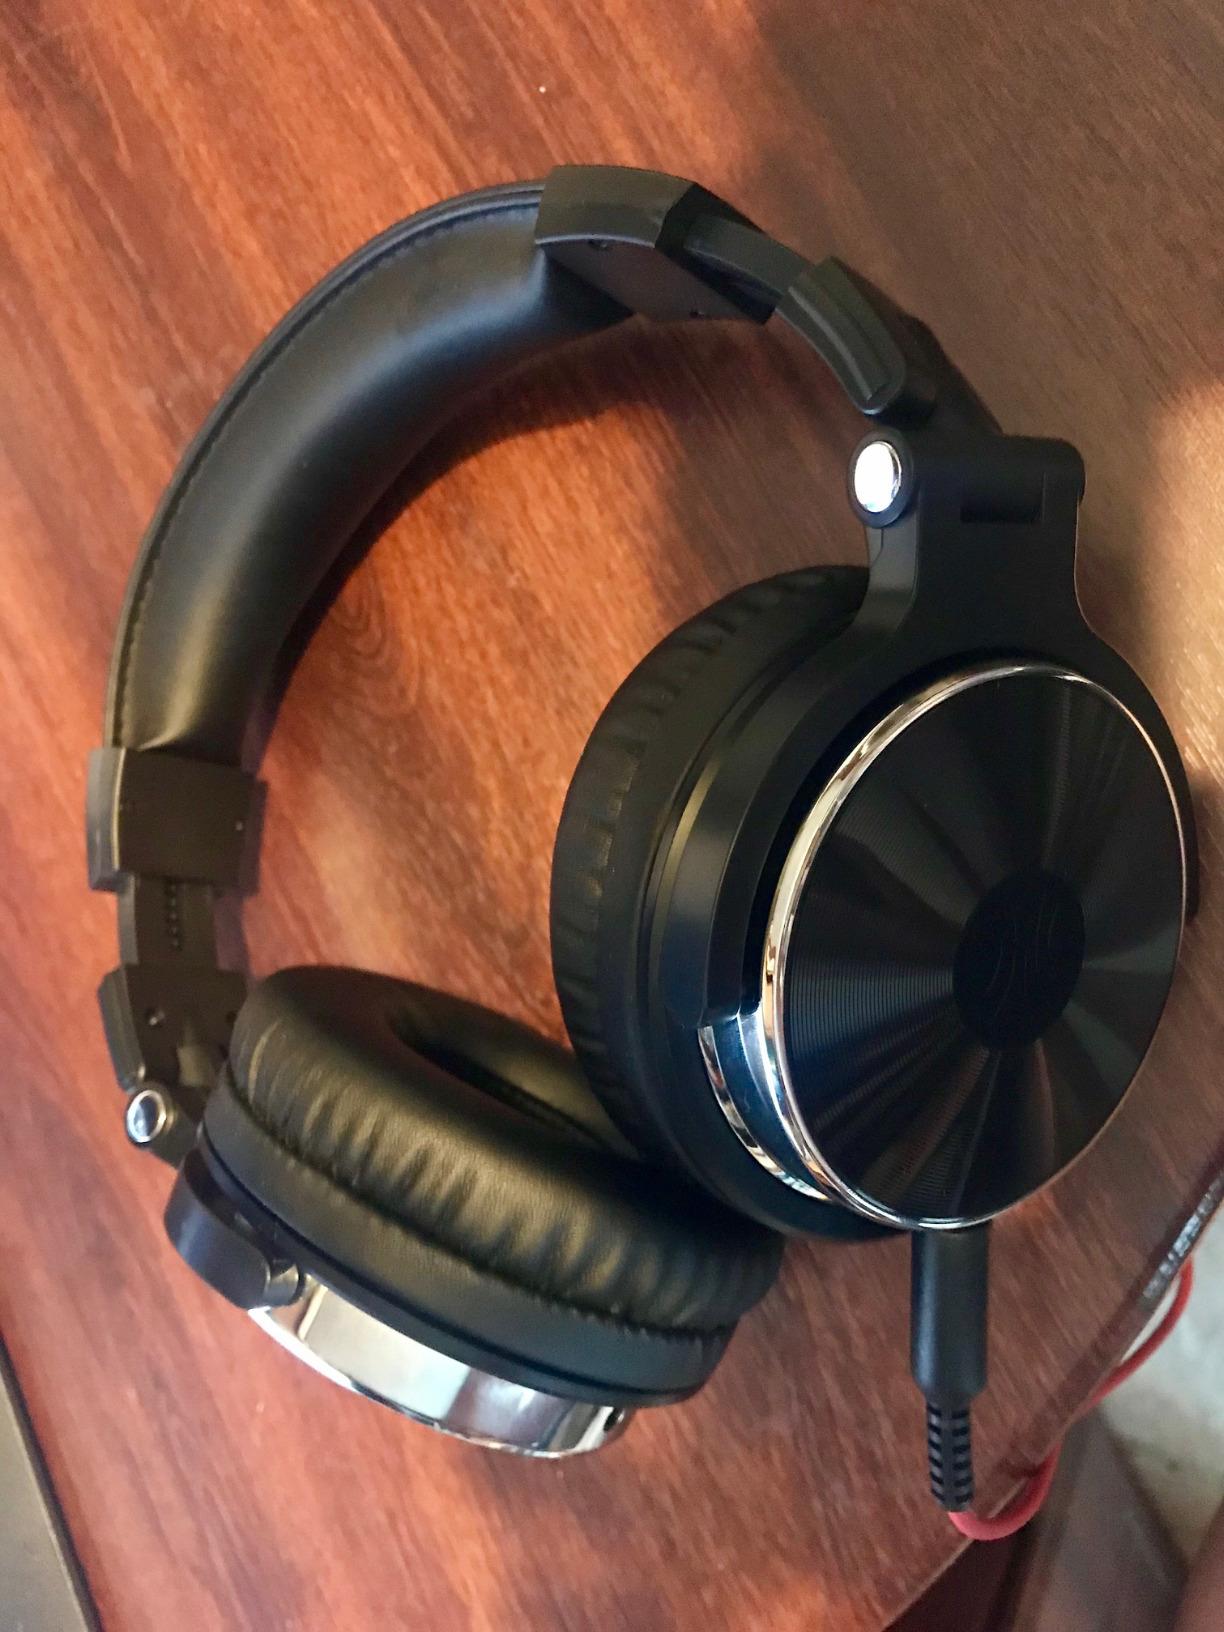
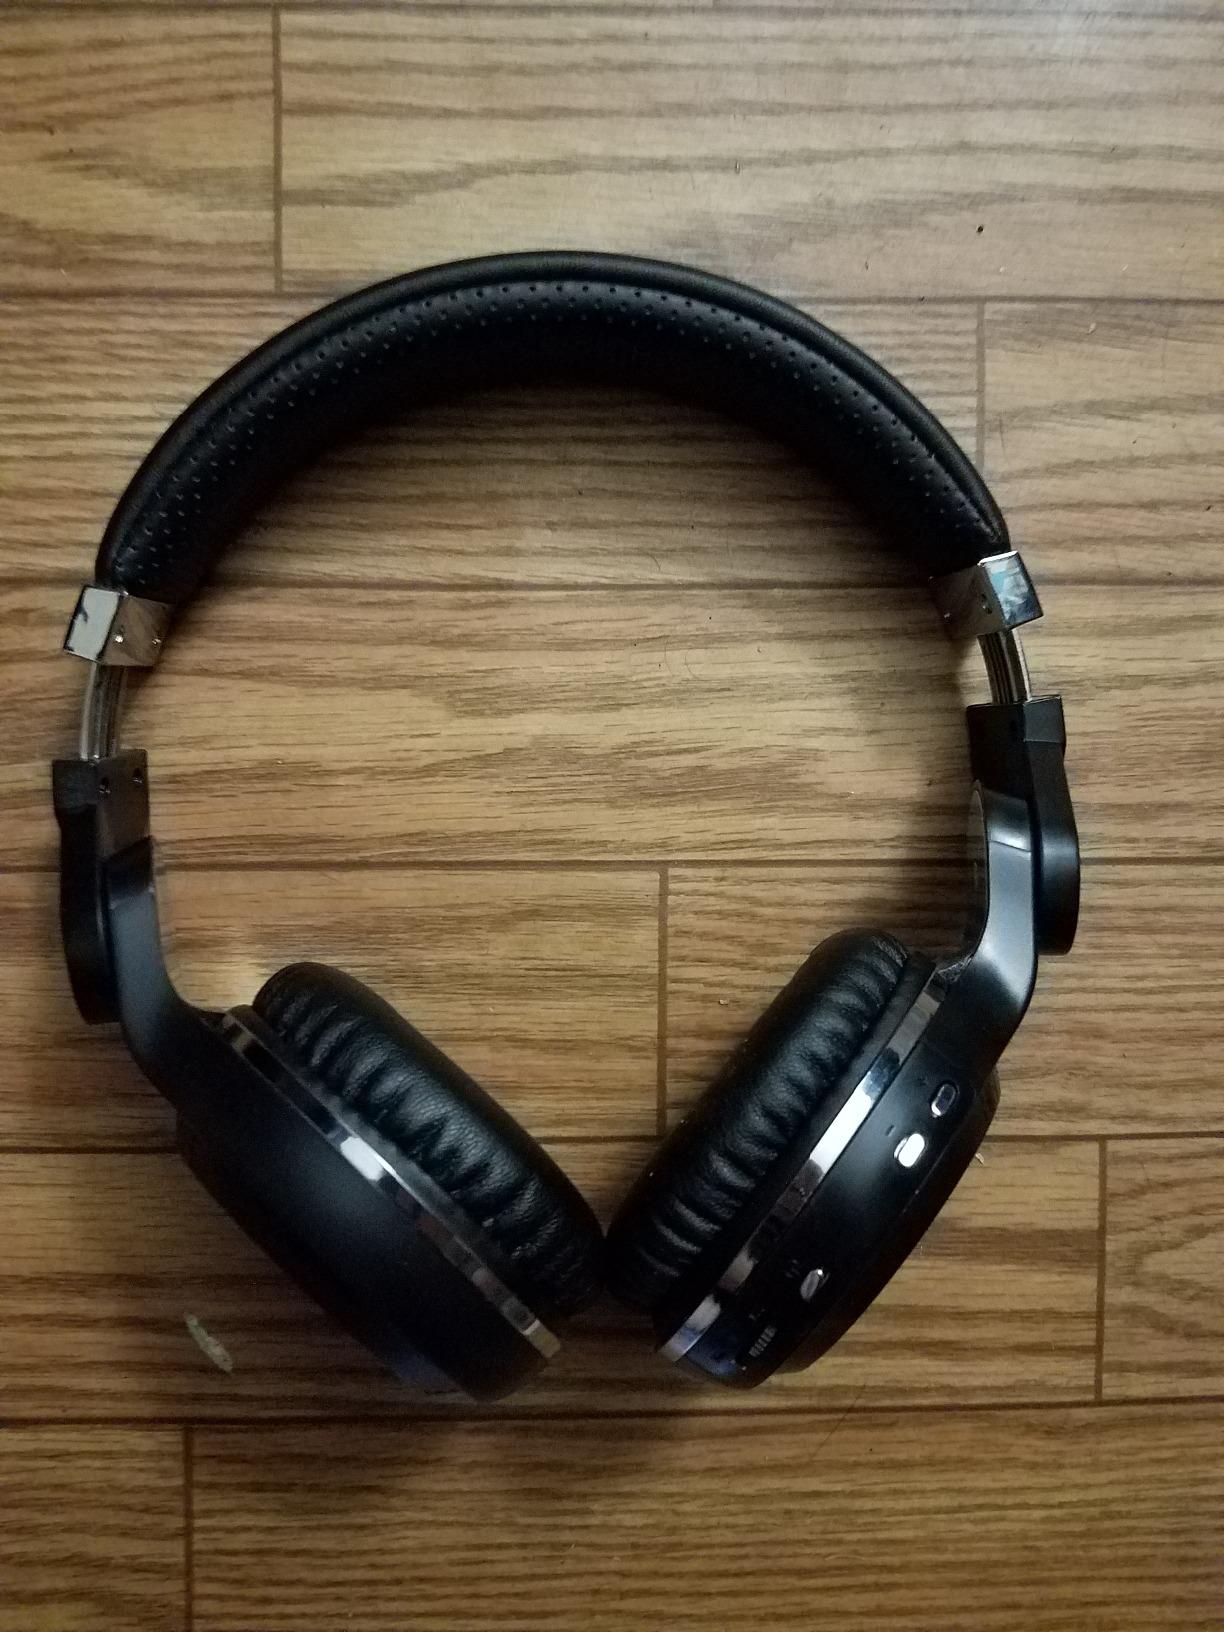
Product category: headphones
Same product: no